History of telecommunications in Malaysia

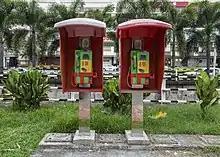
Phone boxes between Centre Point Shopping Mall and McDonalds, Kota Kinabalu, Sabah

The first telegraph line connecting to the British Resident at Perak House in Kuala Kangsar to the house of Deputy British Resident in Perak at Taiping, and was laid by the Department of Posts and Telegraph in 1874. This telegraph line measured 42.5km and travelled across a forest at Bukit Berapit, and signalled the beginning of the era of telecommunications in Malaysia. However, during the Japanese occupation in World War II, the telegraph lines were nearly completely destroyed by the Japanese army.